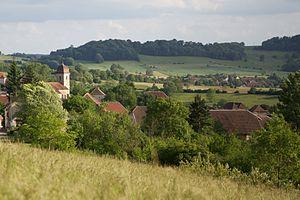
Vue du village de Romain la Roche, France (25)
Romain est une commune française située dans le département du Doubs en région Bourgogne-Franche-Comté.